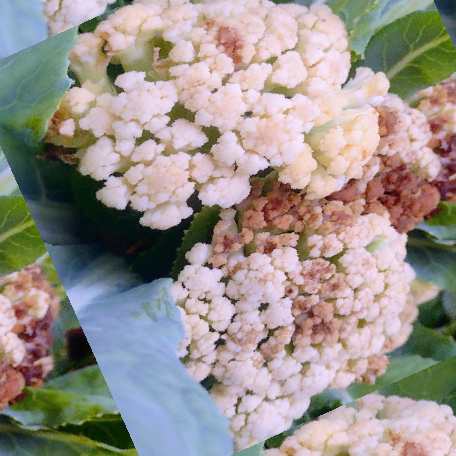
Label: Bacterial spot rot